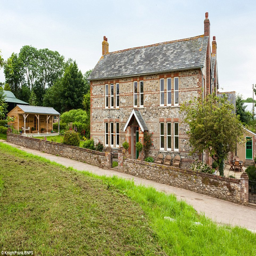
this luxurious farmhouse which comes complete with its own vineyard has gone on sale for £ 1.95 million